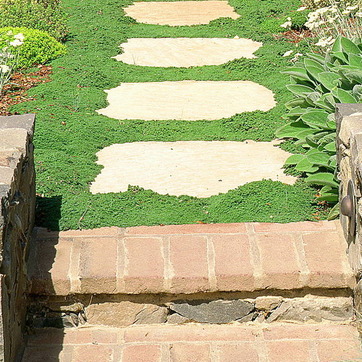
Material: stone